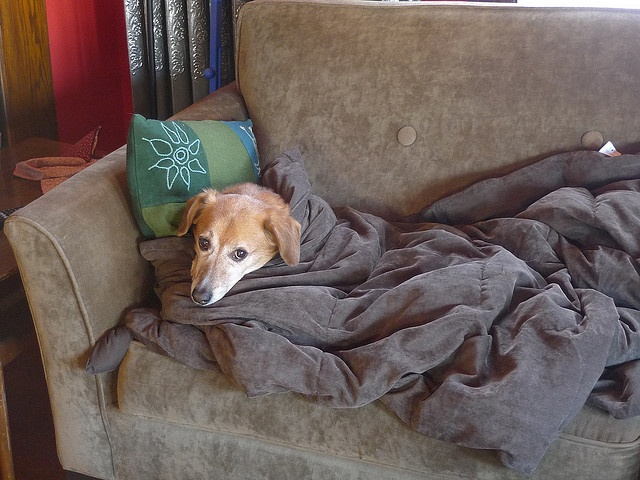
The dog lies covered up on a couch.
A dog that is laying down on a couch.
A very cute brown dog laying on a couch with a blanket.
A dog on a couch under a blanket.
A dog lies on a couch, wrapped in a blanket.